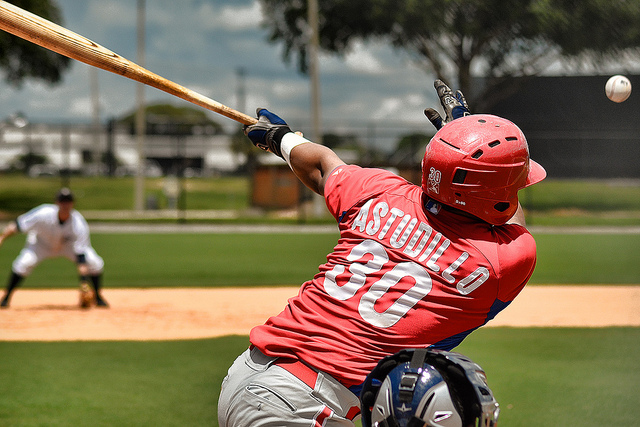
cầu thủ bóng chày đứng trên sân vung gậy đánh bóng